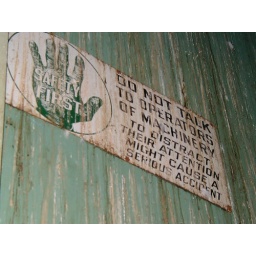
This sign was found inside the lift house of an abandoned mine in Butte, Montana